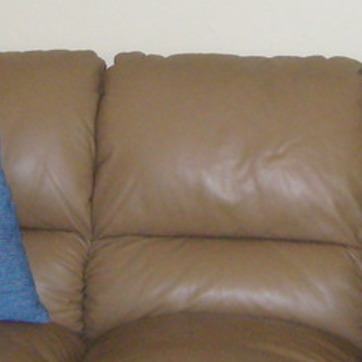
Material: leather